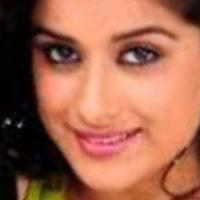
Age group: age 11-20